Betsiboka Bridge

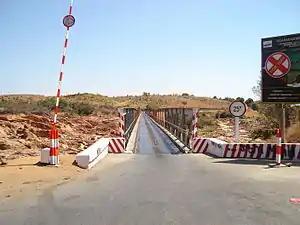
Betsiboka Bridge

The Betsiboka Bridge is a truss bridge over the Betsiboka River, in the district of Maevatanana, which is a part of Betsiboka Region, Madagascar. It is one of the longest bridge on the island, appr. 350 meters long.